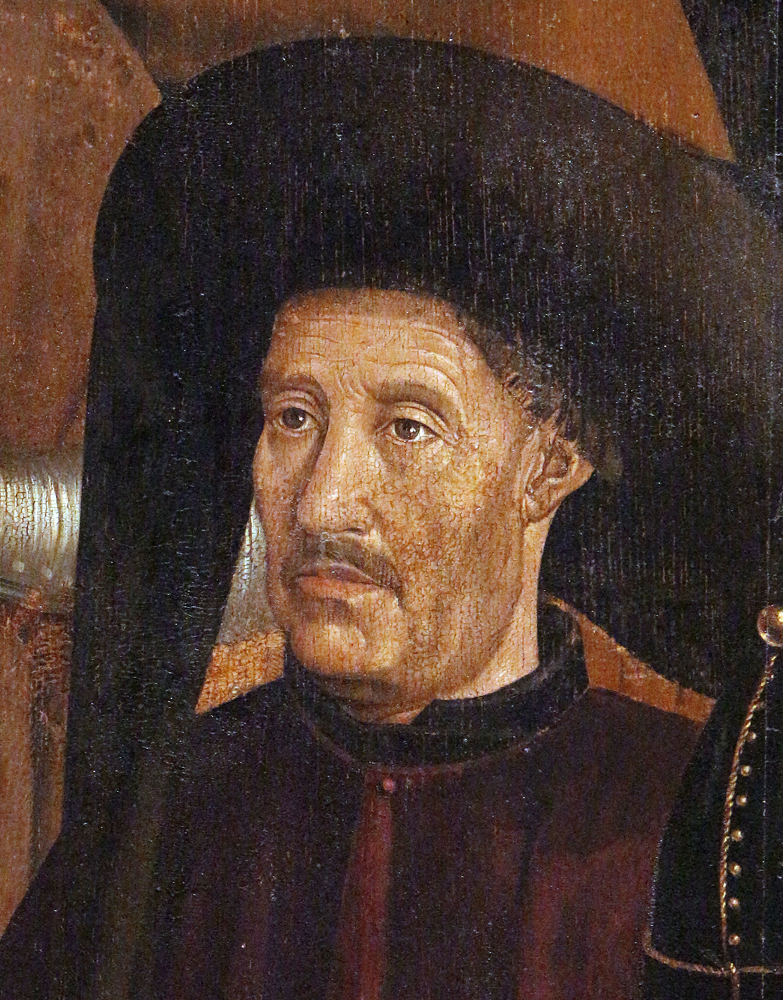
เอ็งรีกึราชนาวิก

| title = ดยุกแห่งวีเซว
| image = Henry the Navigator1.jpg
| caption = พระรูปเขียนของอิงฟังตึเอ็งรีกึ
| birth_date = 4 มีนาคม ค.ศ. 1394
| birth_place = ปอร์ตู ราชอาณาจักรโปรตุเกส
| death_place = อัลการ์วึ, ราชอาณาจักรโปรตุเกส
| death_style = สิ้นพระชนม์
| house = ราชวงศ์อาวิช|อาวิช
| father = พระเจ้าฌูเอาที่ 1 แห่งโปรตุเกส
| mother = ฟิลิปปาแห่งแลงคาสเตอร์ สมเด็จพระราชินีแห่งโปรตุเกส|ฟิลิปปาแห่งแลงคาสเตอร์
อิงฟังตึเอ็งรีกึ (หรือเจ้าชายเฮนรี) ราชนาวิกราชบัณฑิตยสถาน, "สารานุกรมประเทศในทวีปยุโรป ฉบับราชบัณฑิตยสถาน", ราชบัณฑิตยสถาน, 2550, หน้า 559 (; 4 มีนาคม ค.ศ. 1394 – 13 พฤศจิกายน ค.ศ. 1460) เป็น "อิงฟังตึ" (เจ้าชาย) แห่งราชวงศ์อาวิช ผู้มีบทบาทสำคัญในจักรวรรดิโปรตุเกสยุคแรก โดยเฉพาะในการเดินทางสำรวจไปทั่วโลก
อิงฟังตึเอ็งรีกึเป็นพระราชโอรสพระองค์ที่สามในพระเจ้าฌูเอาที่ 1 แห่งโปรตุเกสผู้ก่อตั้งราชวงศ์อาวิชและฟิลิปปาแห่งแลงคาสเตอร์ สมเด็จพระราชินีแห่งโปรตุเกส|ฟิลิปปาแห่งแลงแคสเตอร์ธิดาของจอห์นแห่งกอนต์ ดยุกที่ 1 แห่งแลงแคสเตอร์ แห่งอังกฤษ อิงฟังตึเอ็งรีกึทรงยุให้พระราชบิดาพิชิตเซวตา (ค.ศ. 1415) ซึ่งเป็นเมืองท่าในแอฟริกาเหนือของมุสลิมตรงข้ามกับช่องแคบยิบรอลตาร์จากคาบสมุทรไอบีเรียซึ่งเป็นผลทำให้ทรงมีความเข้าใจถึงผลประโยชน์ที่จะได้จากการใช้เส้นทางการค้าที่ยุติลงในทะเลทรายสะฮาราและสนพระทัยอย่างมุ่งมั่นกับทวีปแอฟริกาโดยทั่วไป และตื่นพระทัยเป็นอันมากกับตำนานคริสเตียนเกี่ยวกับเพรสเตอร์ จอห์นและการขยายตัวทางการค้าของโปรตุเกส
เชื่อกันว่าอิงฟังตึเอ็งรีกึทรงรวบรวมกลุ่มนักเดินเรือและนักเขียนแผนที่ที่คฤหาสน์ของพระองค์ที่แหลมซากรึช พระองค์ทรงจ้างนักเขียนแผนที่เพื่อช่วยในการเขียนแผนที่ของฝั่งทะเลของมอริเตเนียหลังจากการสำรวจที่ทรงส่งไป แต่ก็มิได้เป็นศูนย์กลางของวิทยาการการเดินเรือหรือสถานที่สำหรับดูดาวอย่างที่เข้าใจกันในสมัยใหม่ หรือเป็นศูนย์การเดินเรือที่มีโครงสร้างที่มีระบบ พระองค์ทรงได้รับการบรรยายว่าทรงเป็นผู้มีความสมถะ พระสุรเสียงเบาและเป็นผู้เคร่งขรึม ทรงเป็นผู้มีคุณธรรมดีหลายประการและไม่เคยทรงปล่อยให้คนยากจนที่มาเข้าเฝ้ากลับไปมือเปล่า
== อ้างอิง ==
*
*
*
*
*
*
*
*
*
หมวดหมู่:บุคคลที่เกิดในปี พ.ศ. 1937
หมวดหมู่:ขุนนางโปรตุเกส
หมวดหมู่:นักสำรวจชาวโปรตุเกส
หมวดหมู่:เจ้าชายโปรตุเกส
หมวดหมู่:บุคคลในคริสต์ศตวรรษที่ 15
หมวดหมู่:ยุคแห่งการสำรวจ
หมวดหมู่:ตระกูลบูร์กอญ
หมวดหมู่:บุคคลจากโปร์ตู
หมวดหมู่:ไนต์ออฟเดอะการ์เตอร์